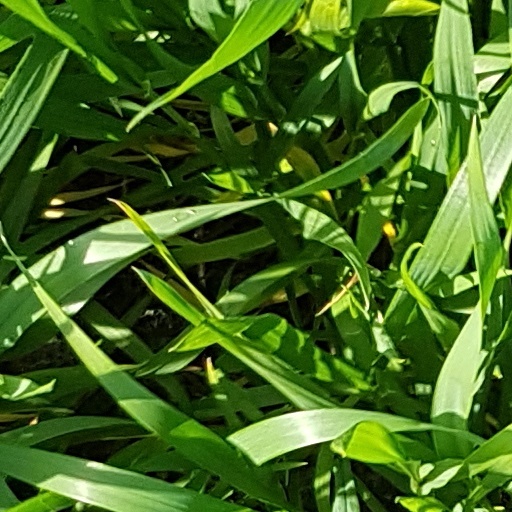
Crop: wheat